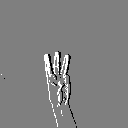
ASL letter: w